Actions along the Matanikau

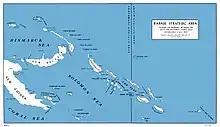
The Solomon Islands area in the south Pacific. The Japanese base at Rabaul is at the upper left. Guadalcanal (lower right) lies at the southeastern end of "The Slot".

In response to the Allied landings on Guadalcanal, the Japanese Imperial General Headquarters assigned the Imperial Japanese Army's 17th Army—a corps-sized command based at Rabaul and under the command of Lieutenant-General Harukichi Hyakutake—with the task of retaking Guadalcanal from Allied forces. The 17th Army, by this time heavily involved with the Japanese campaign in New Guinea, had only a few units available to send to the southern Solomons area. Of these units, the 35th Infantry Brigade under Major General Kiyotake Kawaguchi was at Palau, the 4th (Aoba) Infantry Regiment under Major General Yumio Nasu was in the Philippines and the 28th (Ichiki) Infantry Regiment was embarked on transport ships near Guam. The different units began to move towards Guadalcanal immediately, but Ichiki's regiment—being the closest—arrived first. The "First Element" of Ichiki's unit—consisting of about 917 soldiers—landed from destroyers at Taivu Point, east of the Lunga perimeter, on 19 August, attacked the U.S. Marine defenses, and were almost completely annihilated during the resulting Battle of the Tenaru on 21 August.